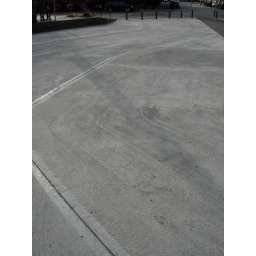
new green bike route in Copenhagen